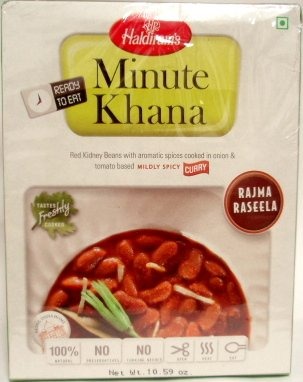
Item Name: Haldiram Minute Khana Dilli Style Kadhai Paneer (mild) - 10.59oz
Value: 10.59
Unit: Fl Oz

Price: 9.19